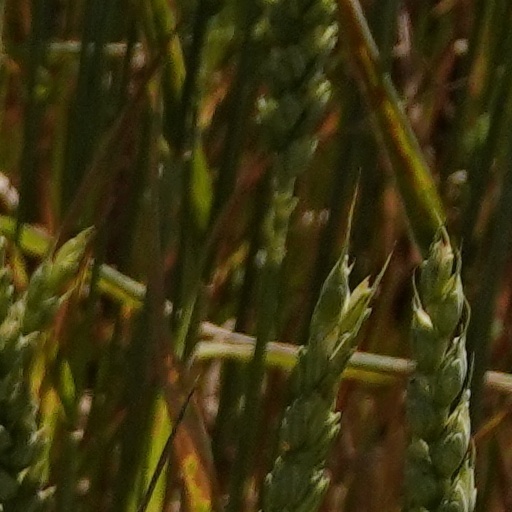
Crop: wheat